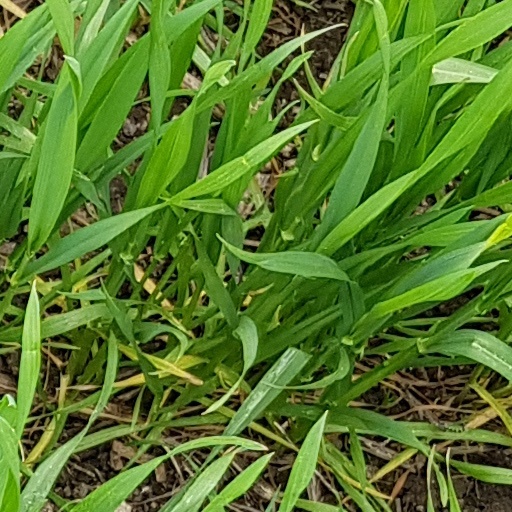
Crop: wheat